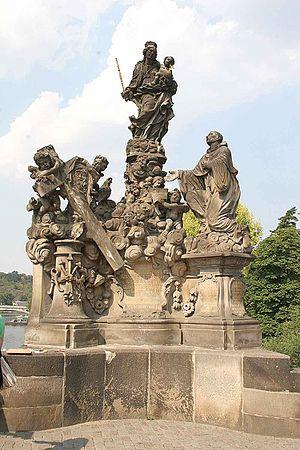
Le pont Charles est un pont qui relie la Vieille-Ville de Prague au quartier de Malá Strana, au pied du château de Prague. Construit au XIVᵉ siècle, il sera le seul pont sur la Vltava jusqu'en 1741.